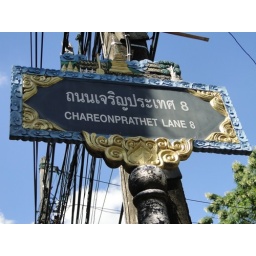
I love how decorative the street signs are in the city of Chiang Mai, Thailand.